Anne Scott-James

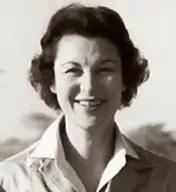
Anne Scott-James

Anne Eleanor Scott-James, Lady Lancaster (5 April 1913 – 13 May 2009) was a British journalist and author. She was one of Britain's first female career journalists, editors and columnists, and latterly author of a series of gardening books.